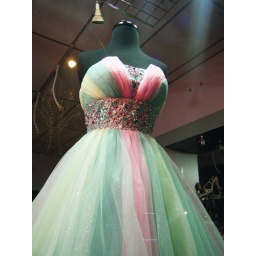
Closer view of pretty prom dress in E. Passyunk shop window